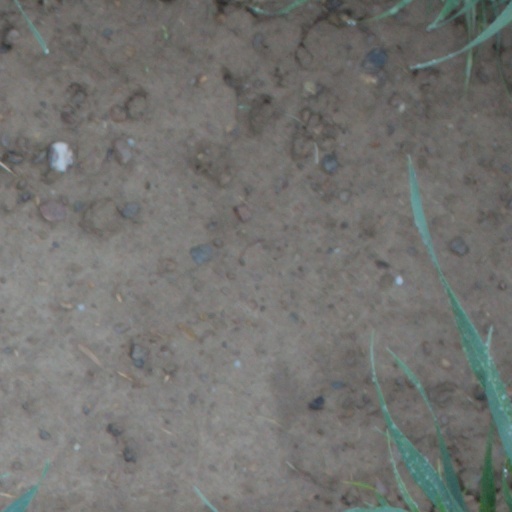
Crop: wheat